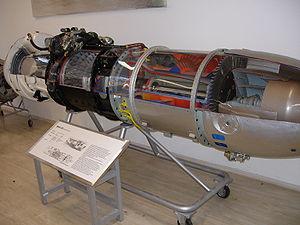
Le BMW 003 était un turboréacteur produit par BMW en Allemagne pendant la Deuxième Guerre mondiale, grâce aux travaux de Hans von Ohain. Il fut, avec le Junkers Jumo 004, l'un des deux premiers turboréacteurs à être fabriqués en série pendant la guerre.